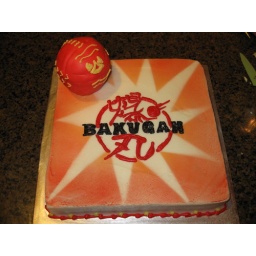
Bakugan cake. The cake ball is covered in fondant. Not too bad for my first fondant ball.